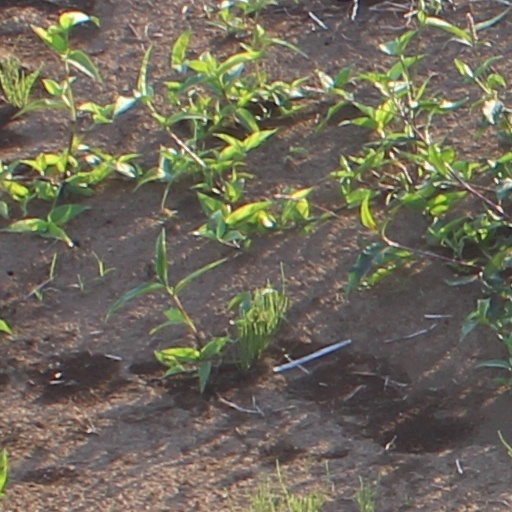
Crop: wheat